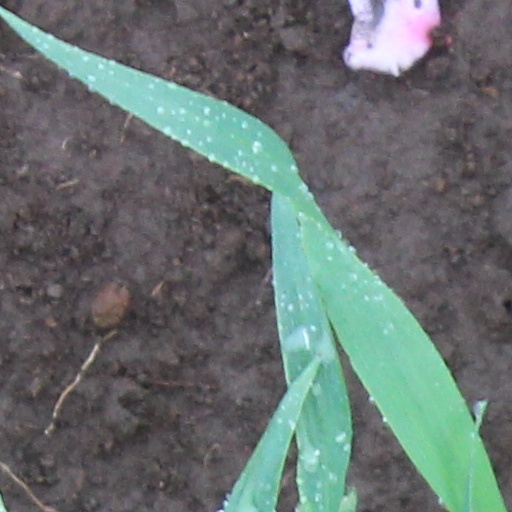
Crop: wheat